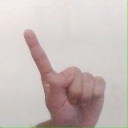
अक्षर: ए